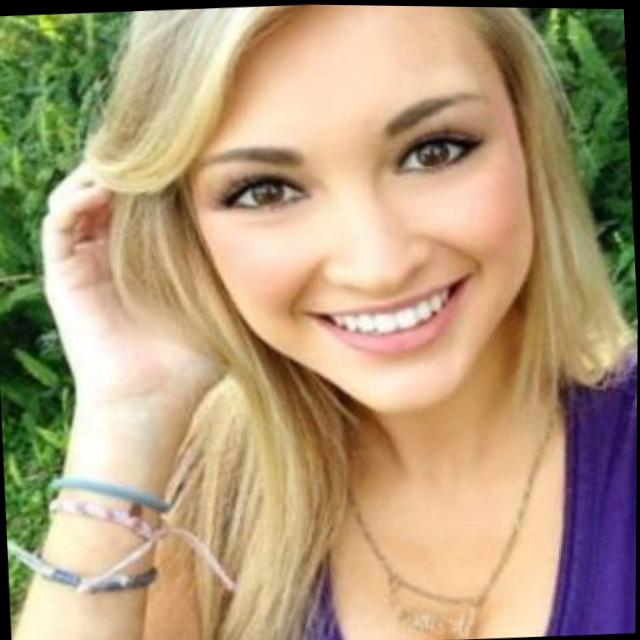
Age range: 13-20